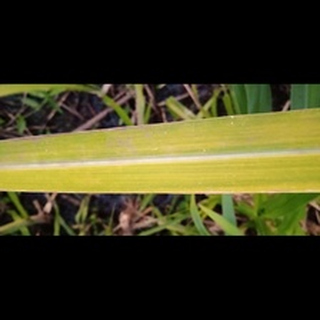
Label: sugarcane_yellow_leaf_disease